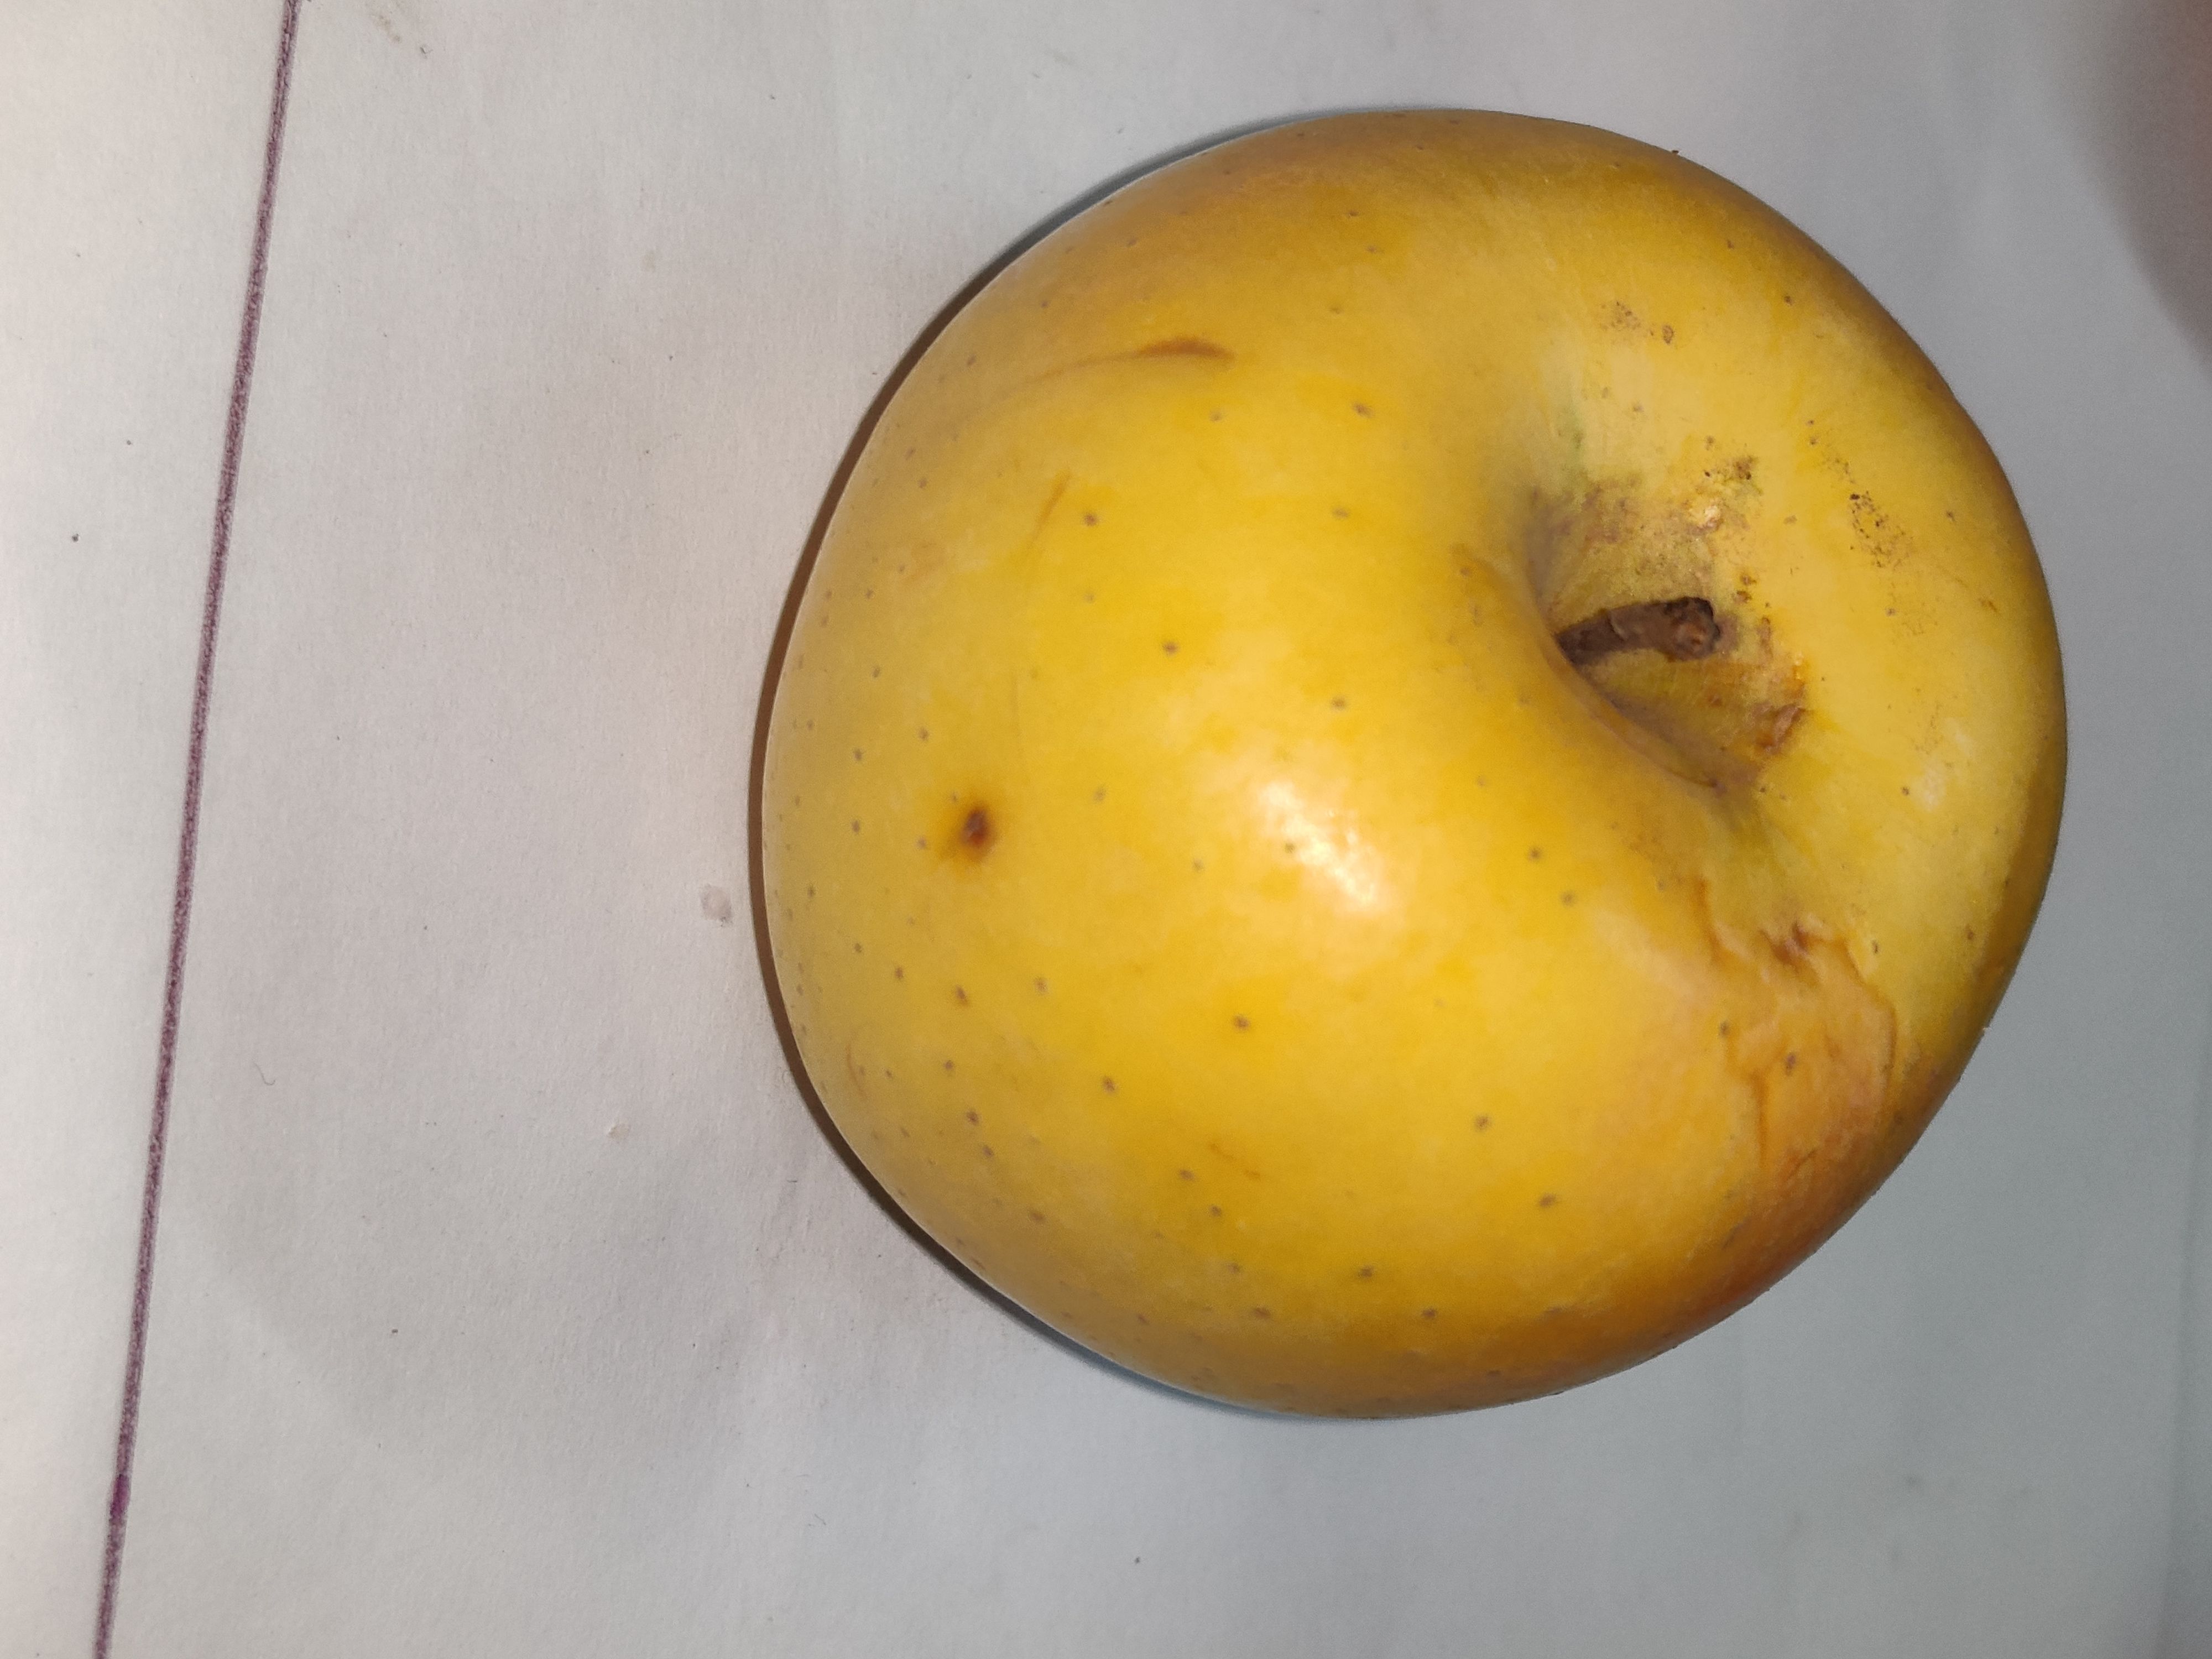
Fruit: apple
Grade: 1st-grade